Dodge WC series

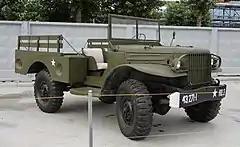
With its top and bows down, the WC-51/52 followed the low-profile design doctrine – in Russian called the "Dodge 3/4" – UMMC Museum of Military and Automotive Equipment, Verkhnyaya Pyshma, Russia.

Just over one thousand emergency repair chassis and trucks were ordered within the half-ton Dodge , WC series. The Dodge SNL G-657 "Master Parts List" doesn't explicitly list most of them as built to serve as emergency repair trucks, but the "Summary Report of Acceptances, Tank-Automotive Materiel, 1940–1945", shows that at least 956 emergency repair chassis and trucks were received by the Army, involving at least all of the , , , and models.